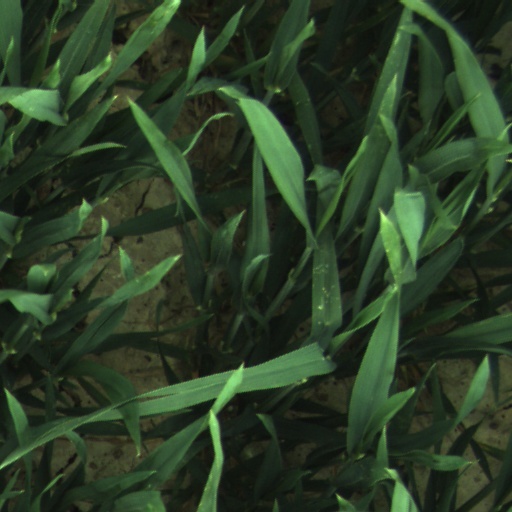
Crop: wheat